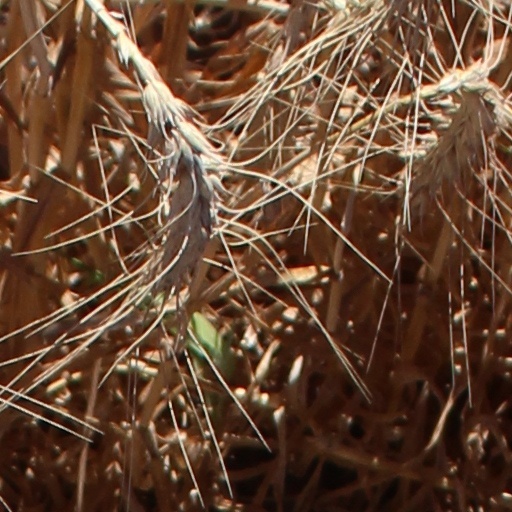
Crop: wheat